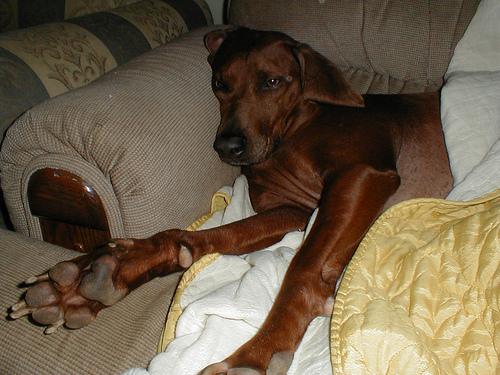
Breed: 207-n000045-redbone